Clare Wheeler

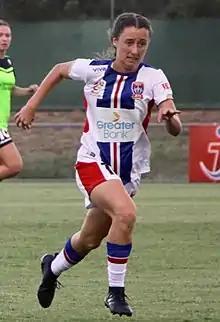
Wheeler with Newcastle Jets in 2018

Clare May Wheeler (born 14 January 1998) is an Australian professional soccer player who plays as a midfielder for Women's Super League club Everton and the Australia national team. She has represented Australia on the under-20 team.